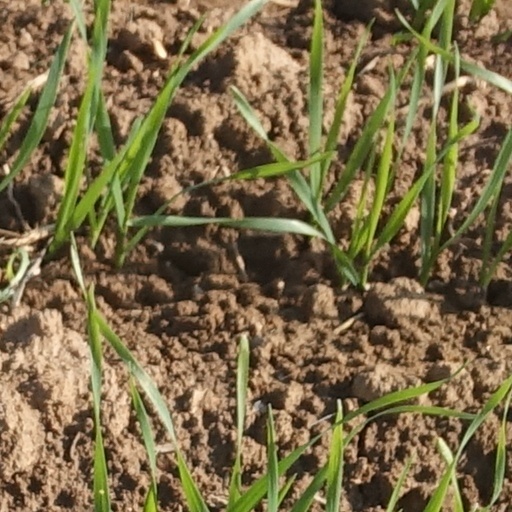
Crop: wheat